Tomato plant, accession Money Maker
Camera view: bottom (45 deg); turntable rotation: 300 degrees
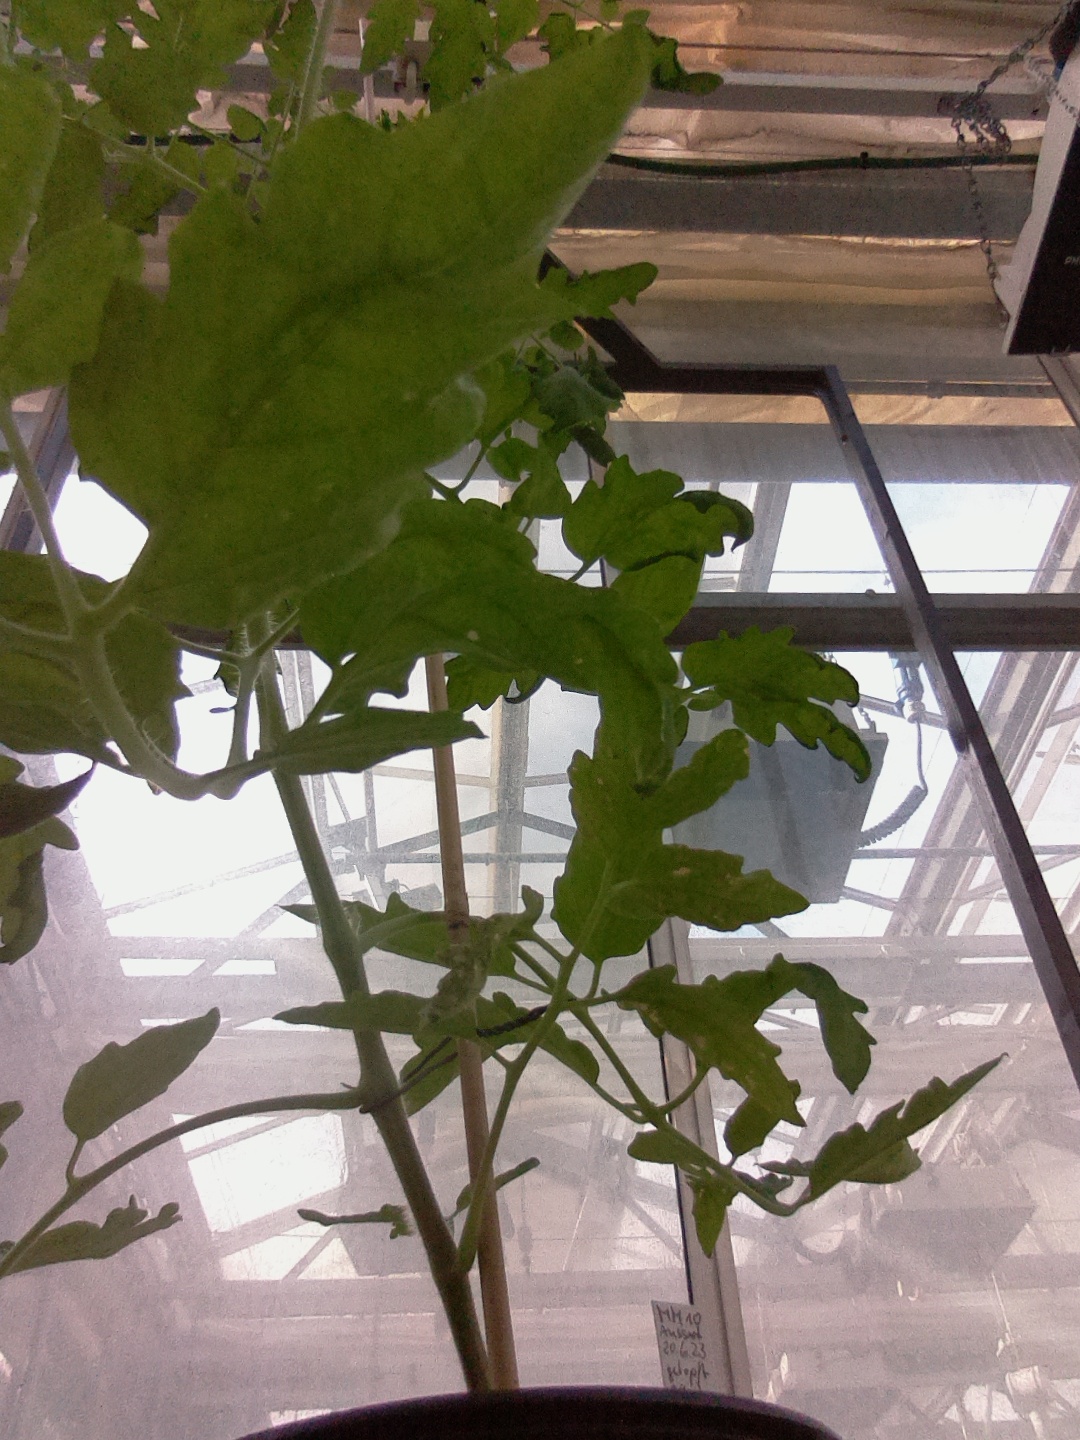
BBCH growth stage 65: Full flowering, 50%-60% of flowers open, first petals falling